Bergstein (Weinbiet)

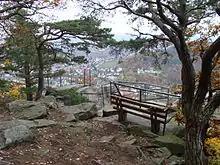
The Bergstein

The Bergstein is a natural monument in the borough of Neustadt an der Weinstraße in the German state of Rhineland-Palatinate. It has the number ND-7316-173.